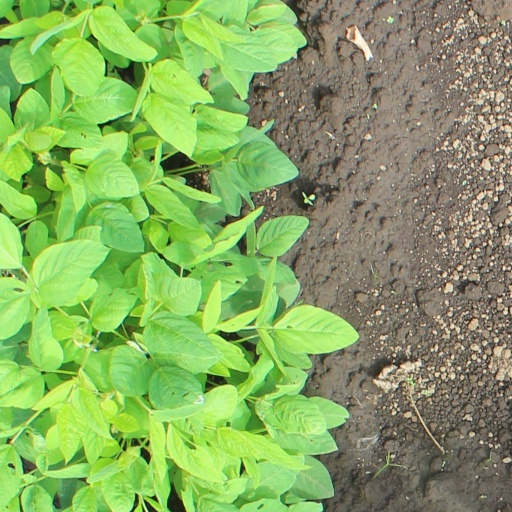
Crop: soybean